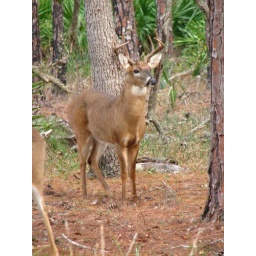
male near car